Eurytios Krater

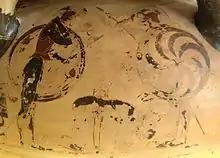
Suicide of Ajax.

Eurytios Krater (also "Eurytos Krater", "Krater of Eurytus") is the name given to a famous Early Corinthian column krater.